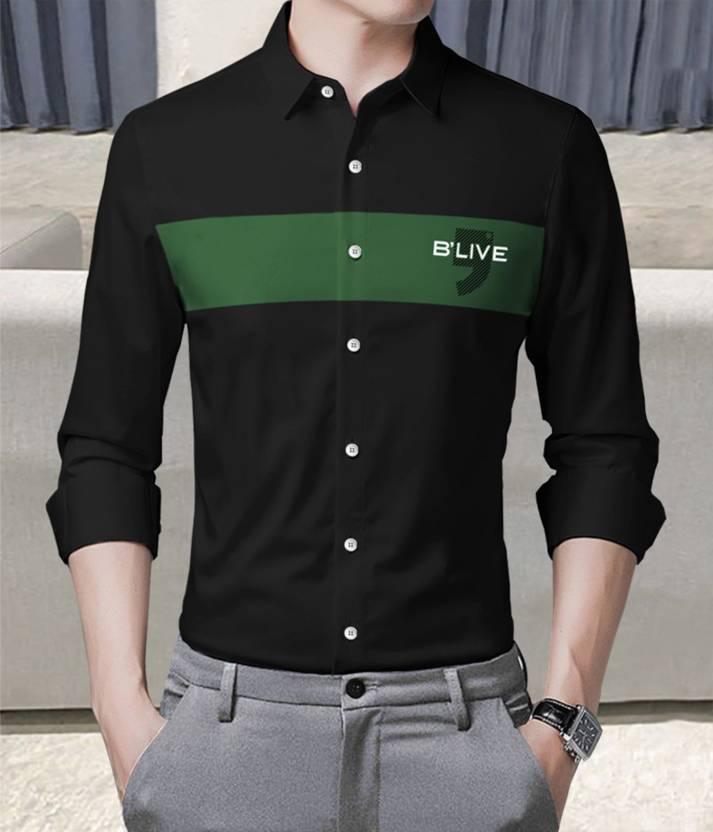
Dark Green and  Black Color Block Men Regular Fit Color Block Casual Shirt